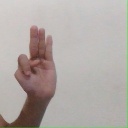
अक्षर: भ